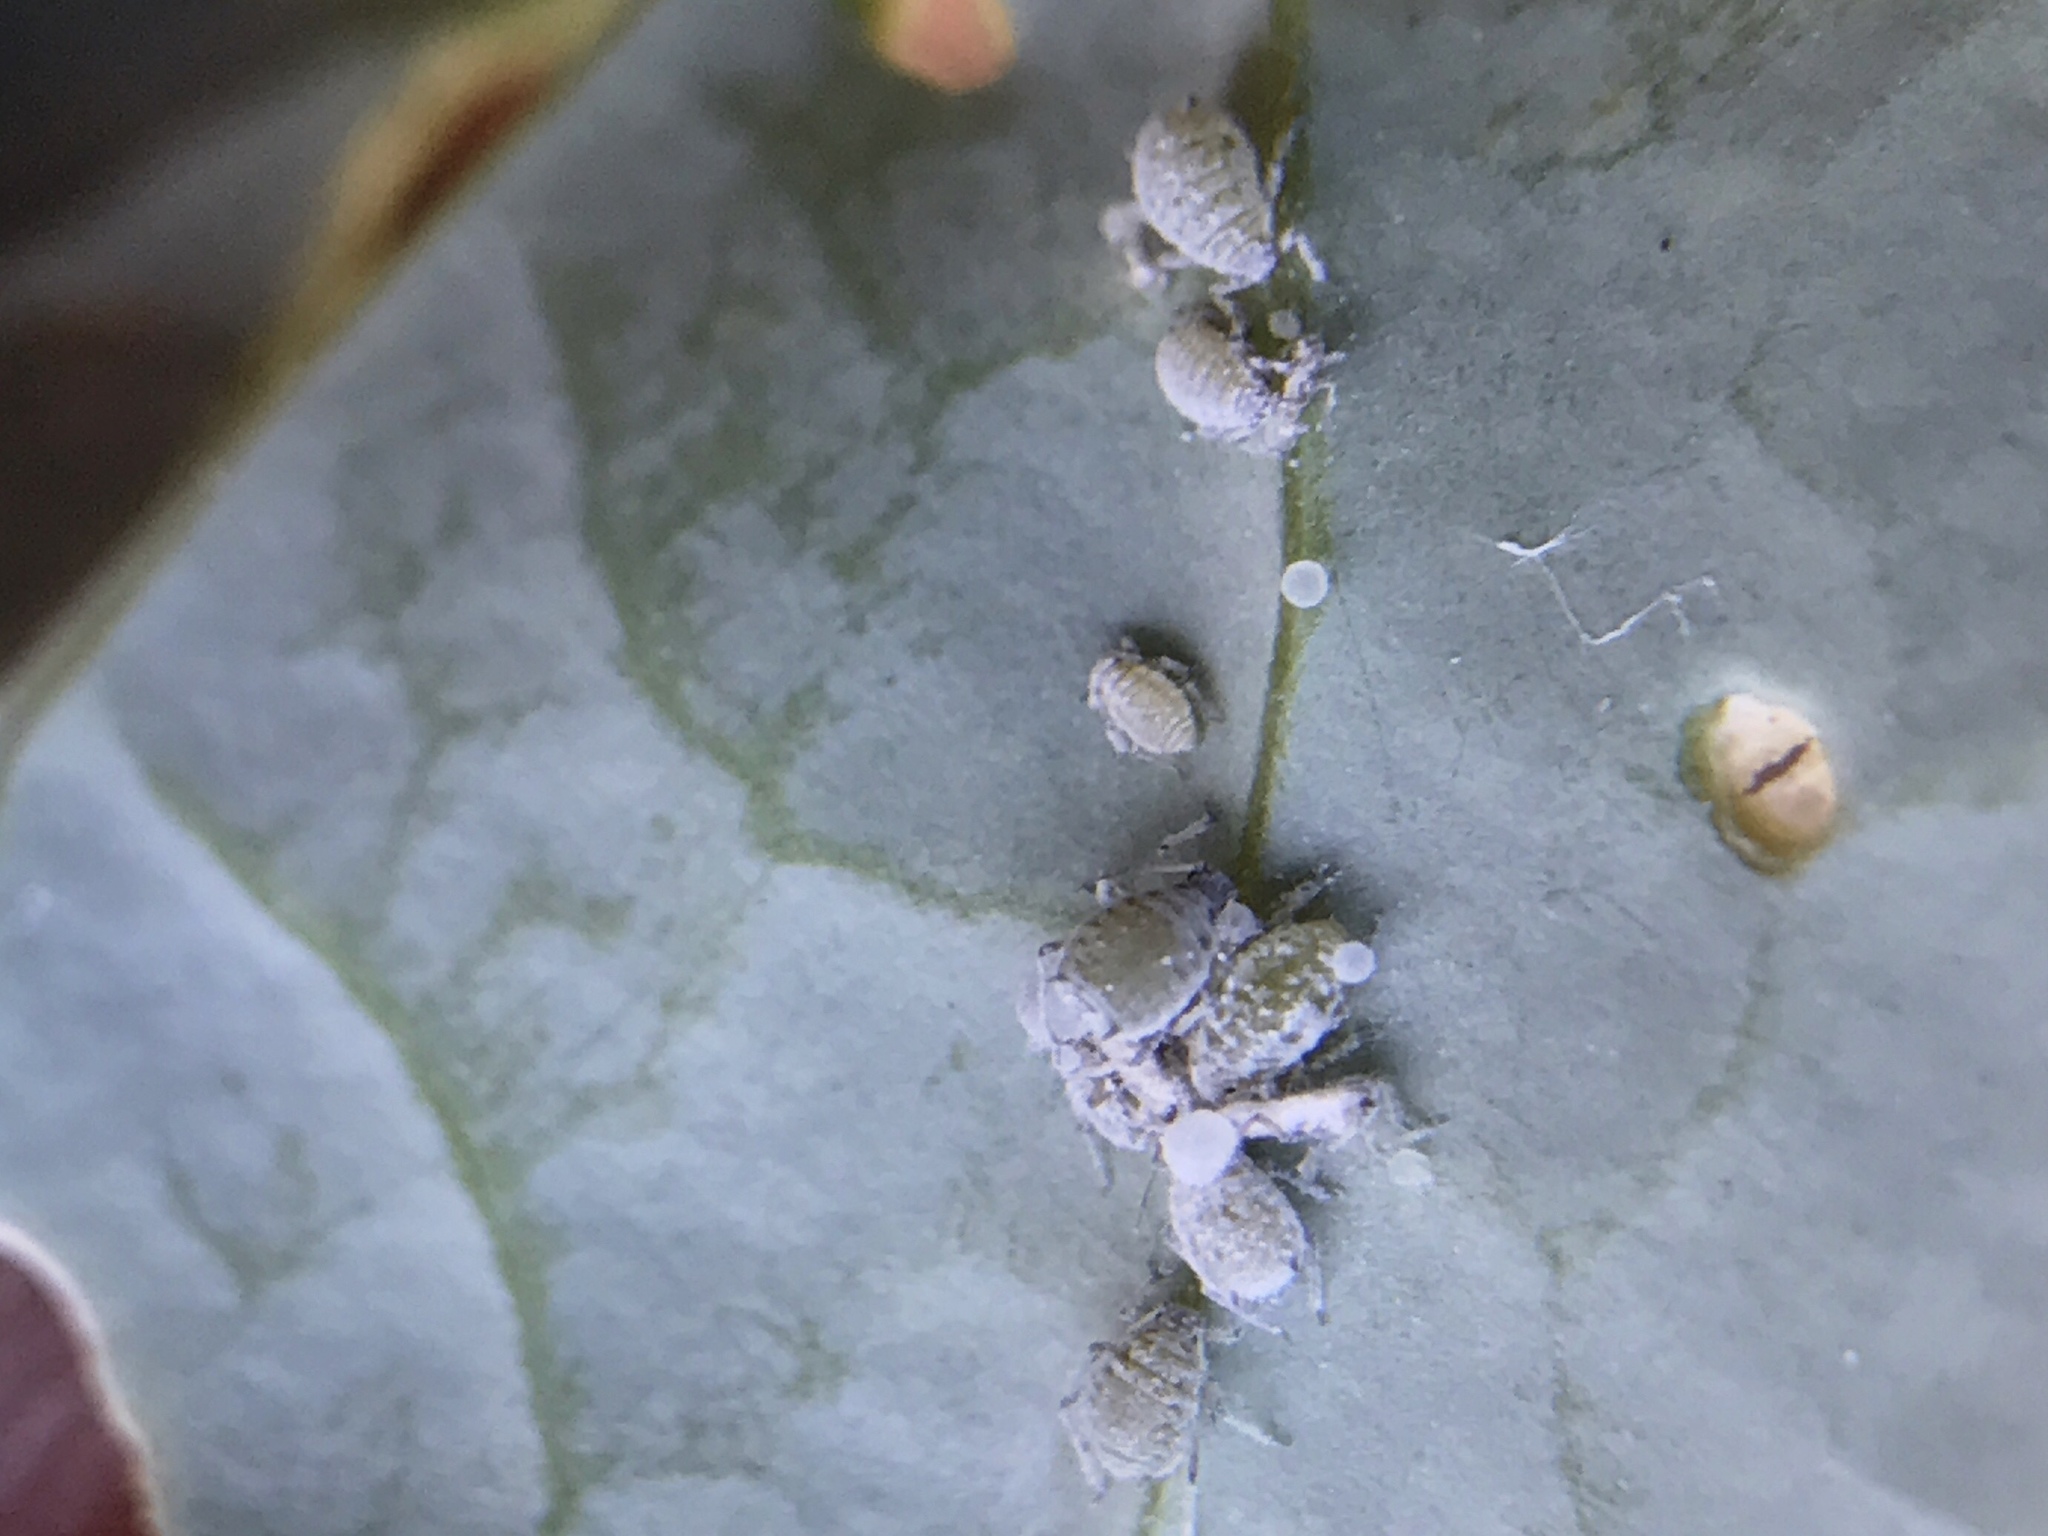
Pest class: cabbage_aphid